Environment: real
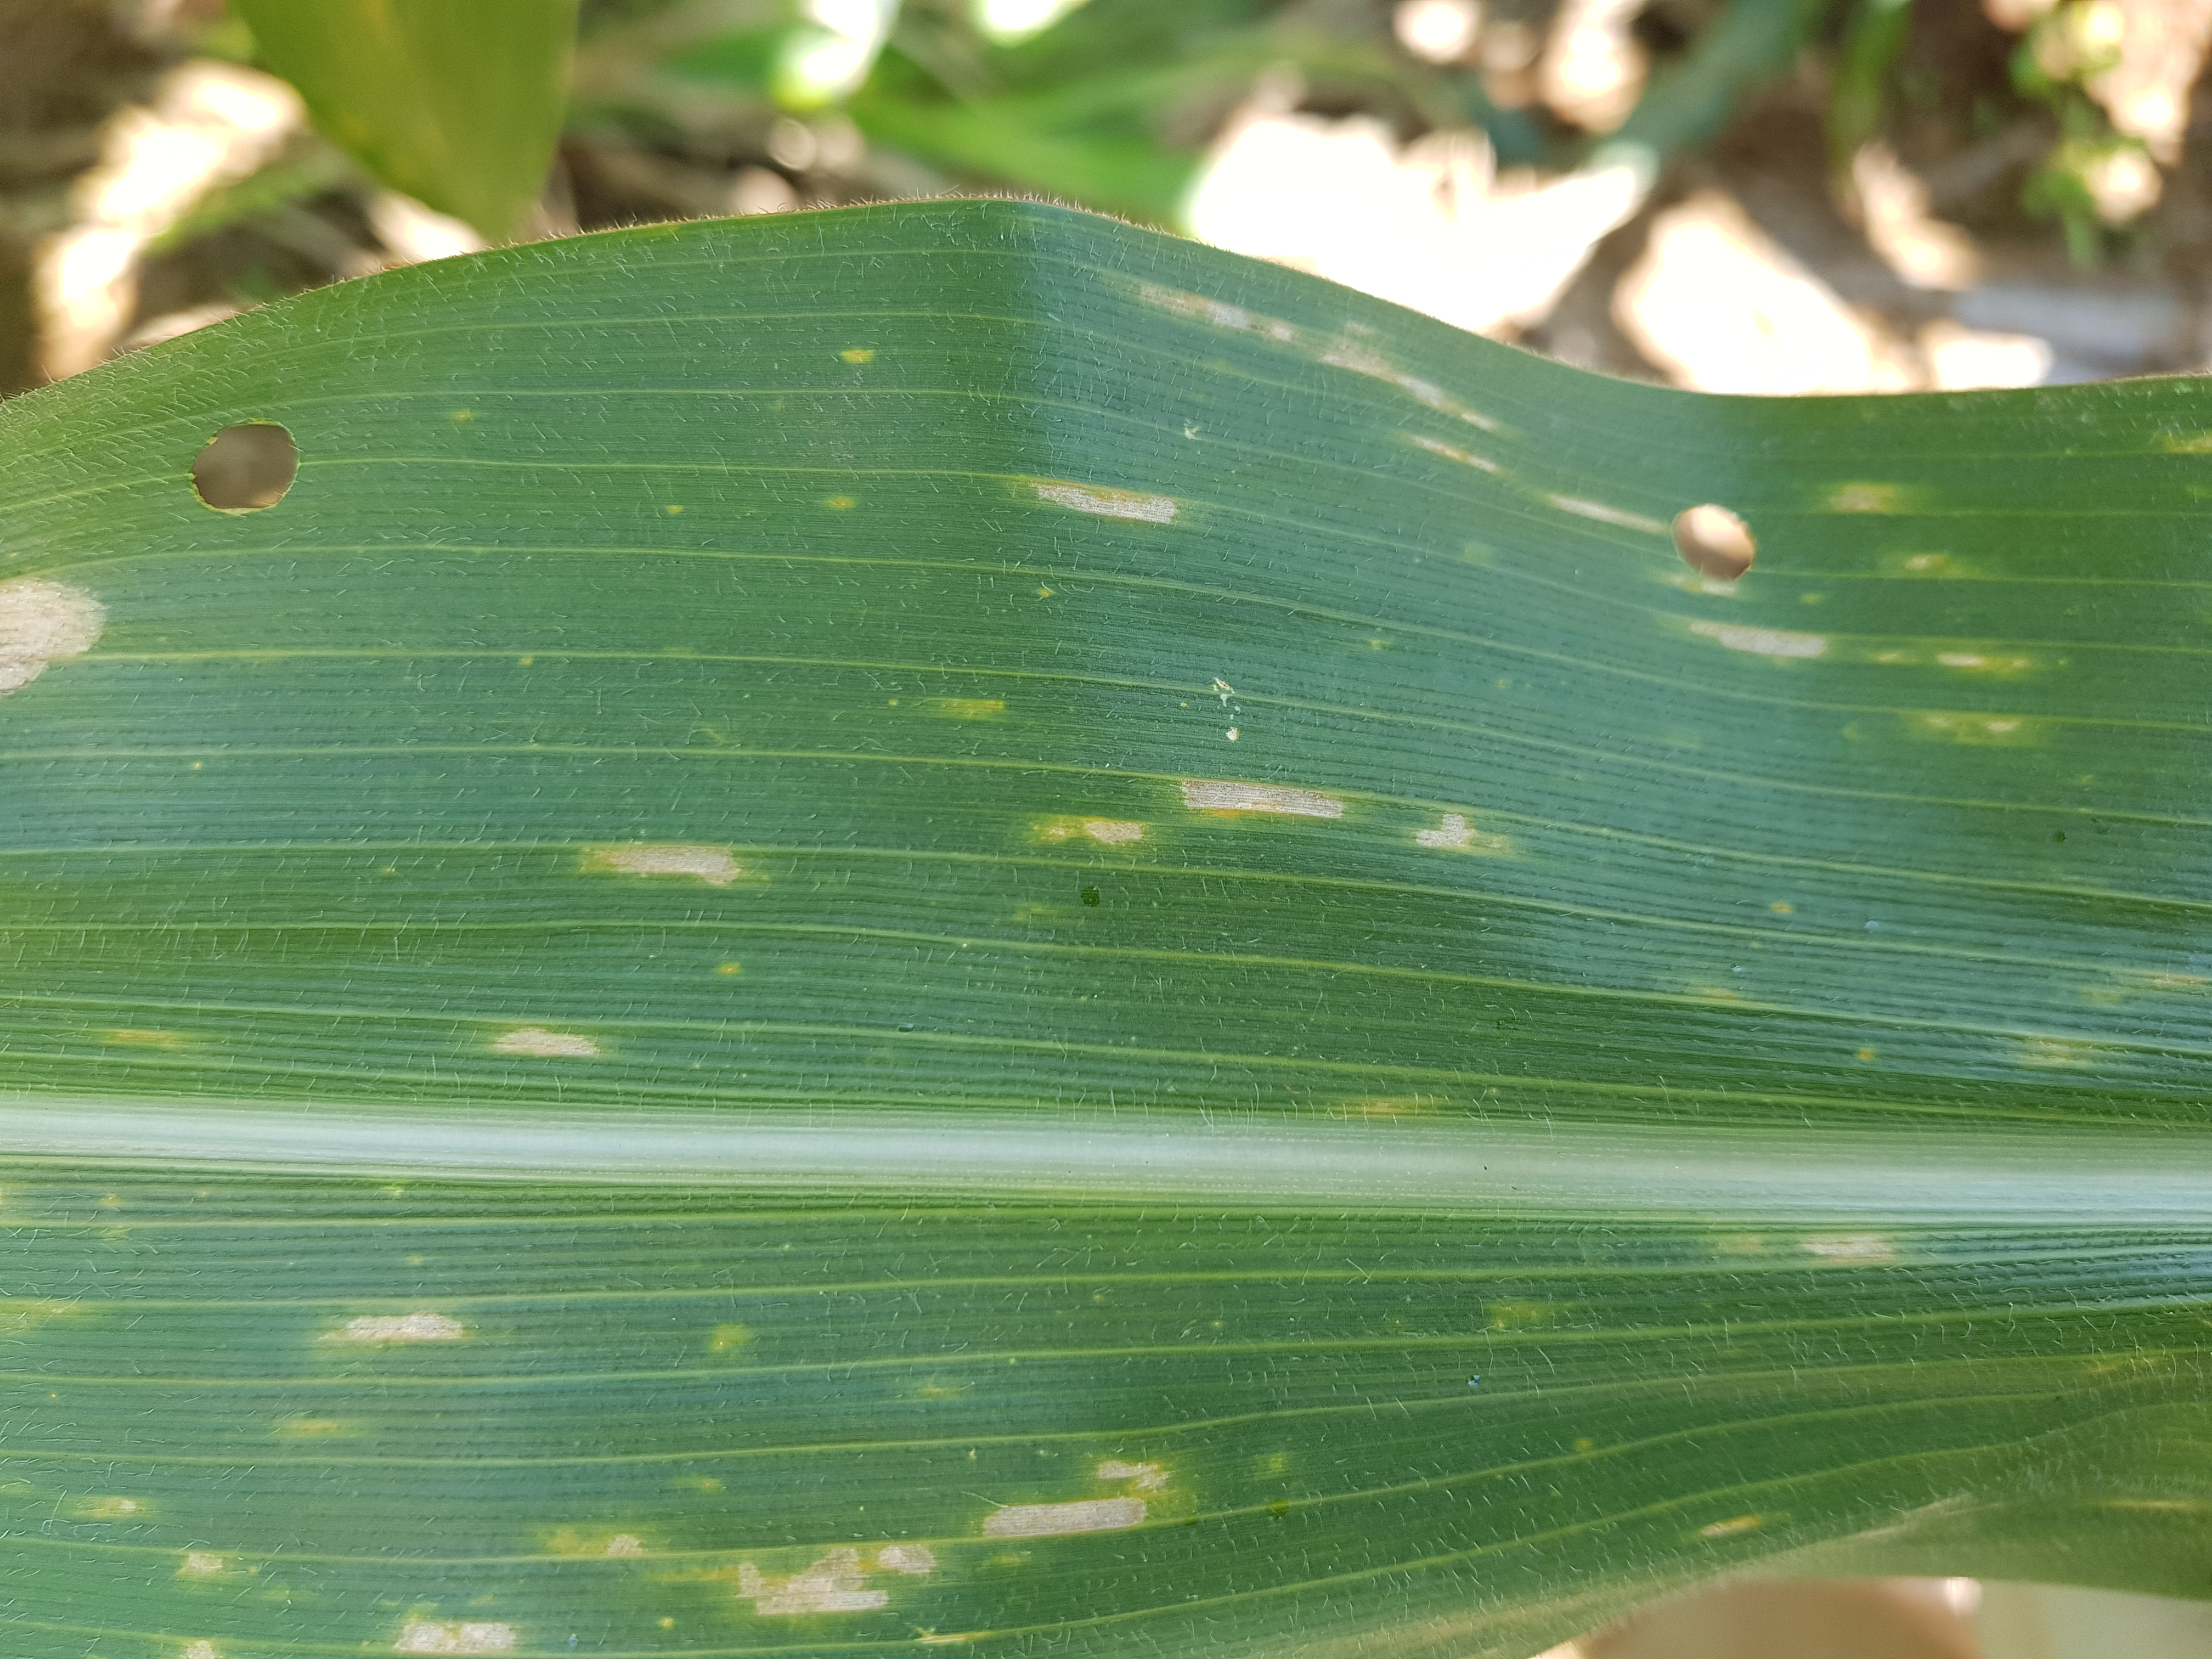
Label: gray_leaf_spot